Martinus Sieveking

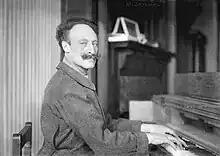
Martinus Sieveking in his later years, on his oversize piano

While training with Eugen Sandow, Sieveking developed an impressive physique. His improvement after three months of training, with light then heavy weight dumbbells, were mentioned in one of Sandow's books as: "Height", ; "Weight", , an increase of ; "Neck", ; "Chest", , an increase of ; "Chest expansion", , an increase of ; "Biceps", , an increase of ; "Forearm", , an increase of ; "Waist", , a reduction of ; "Thigh", , an increase of ; "Calf", , an increase of . After Sandow, he continued his dedication to physical training while in Lincoln, Nebraska where he was known as a cyclist. He converted the house he was renting into a gymnasium, ruining its furniture and walls.